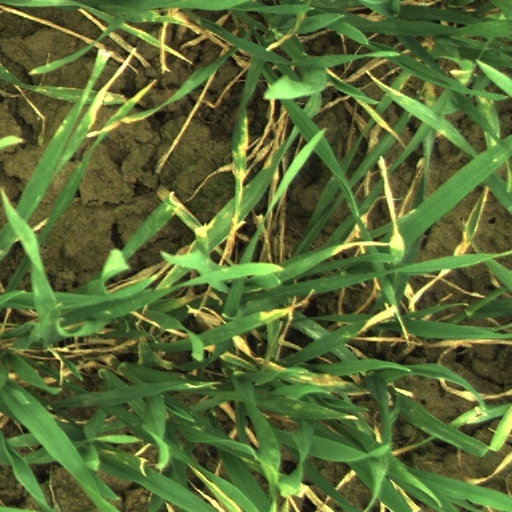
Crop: wheat